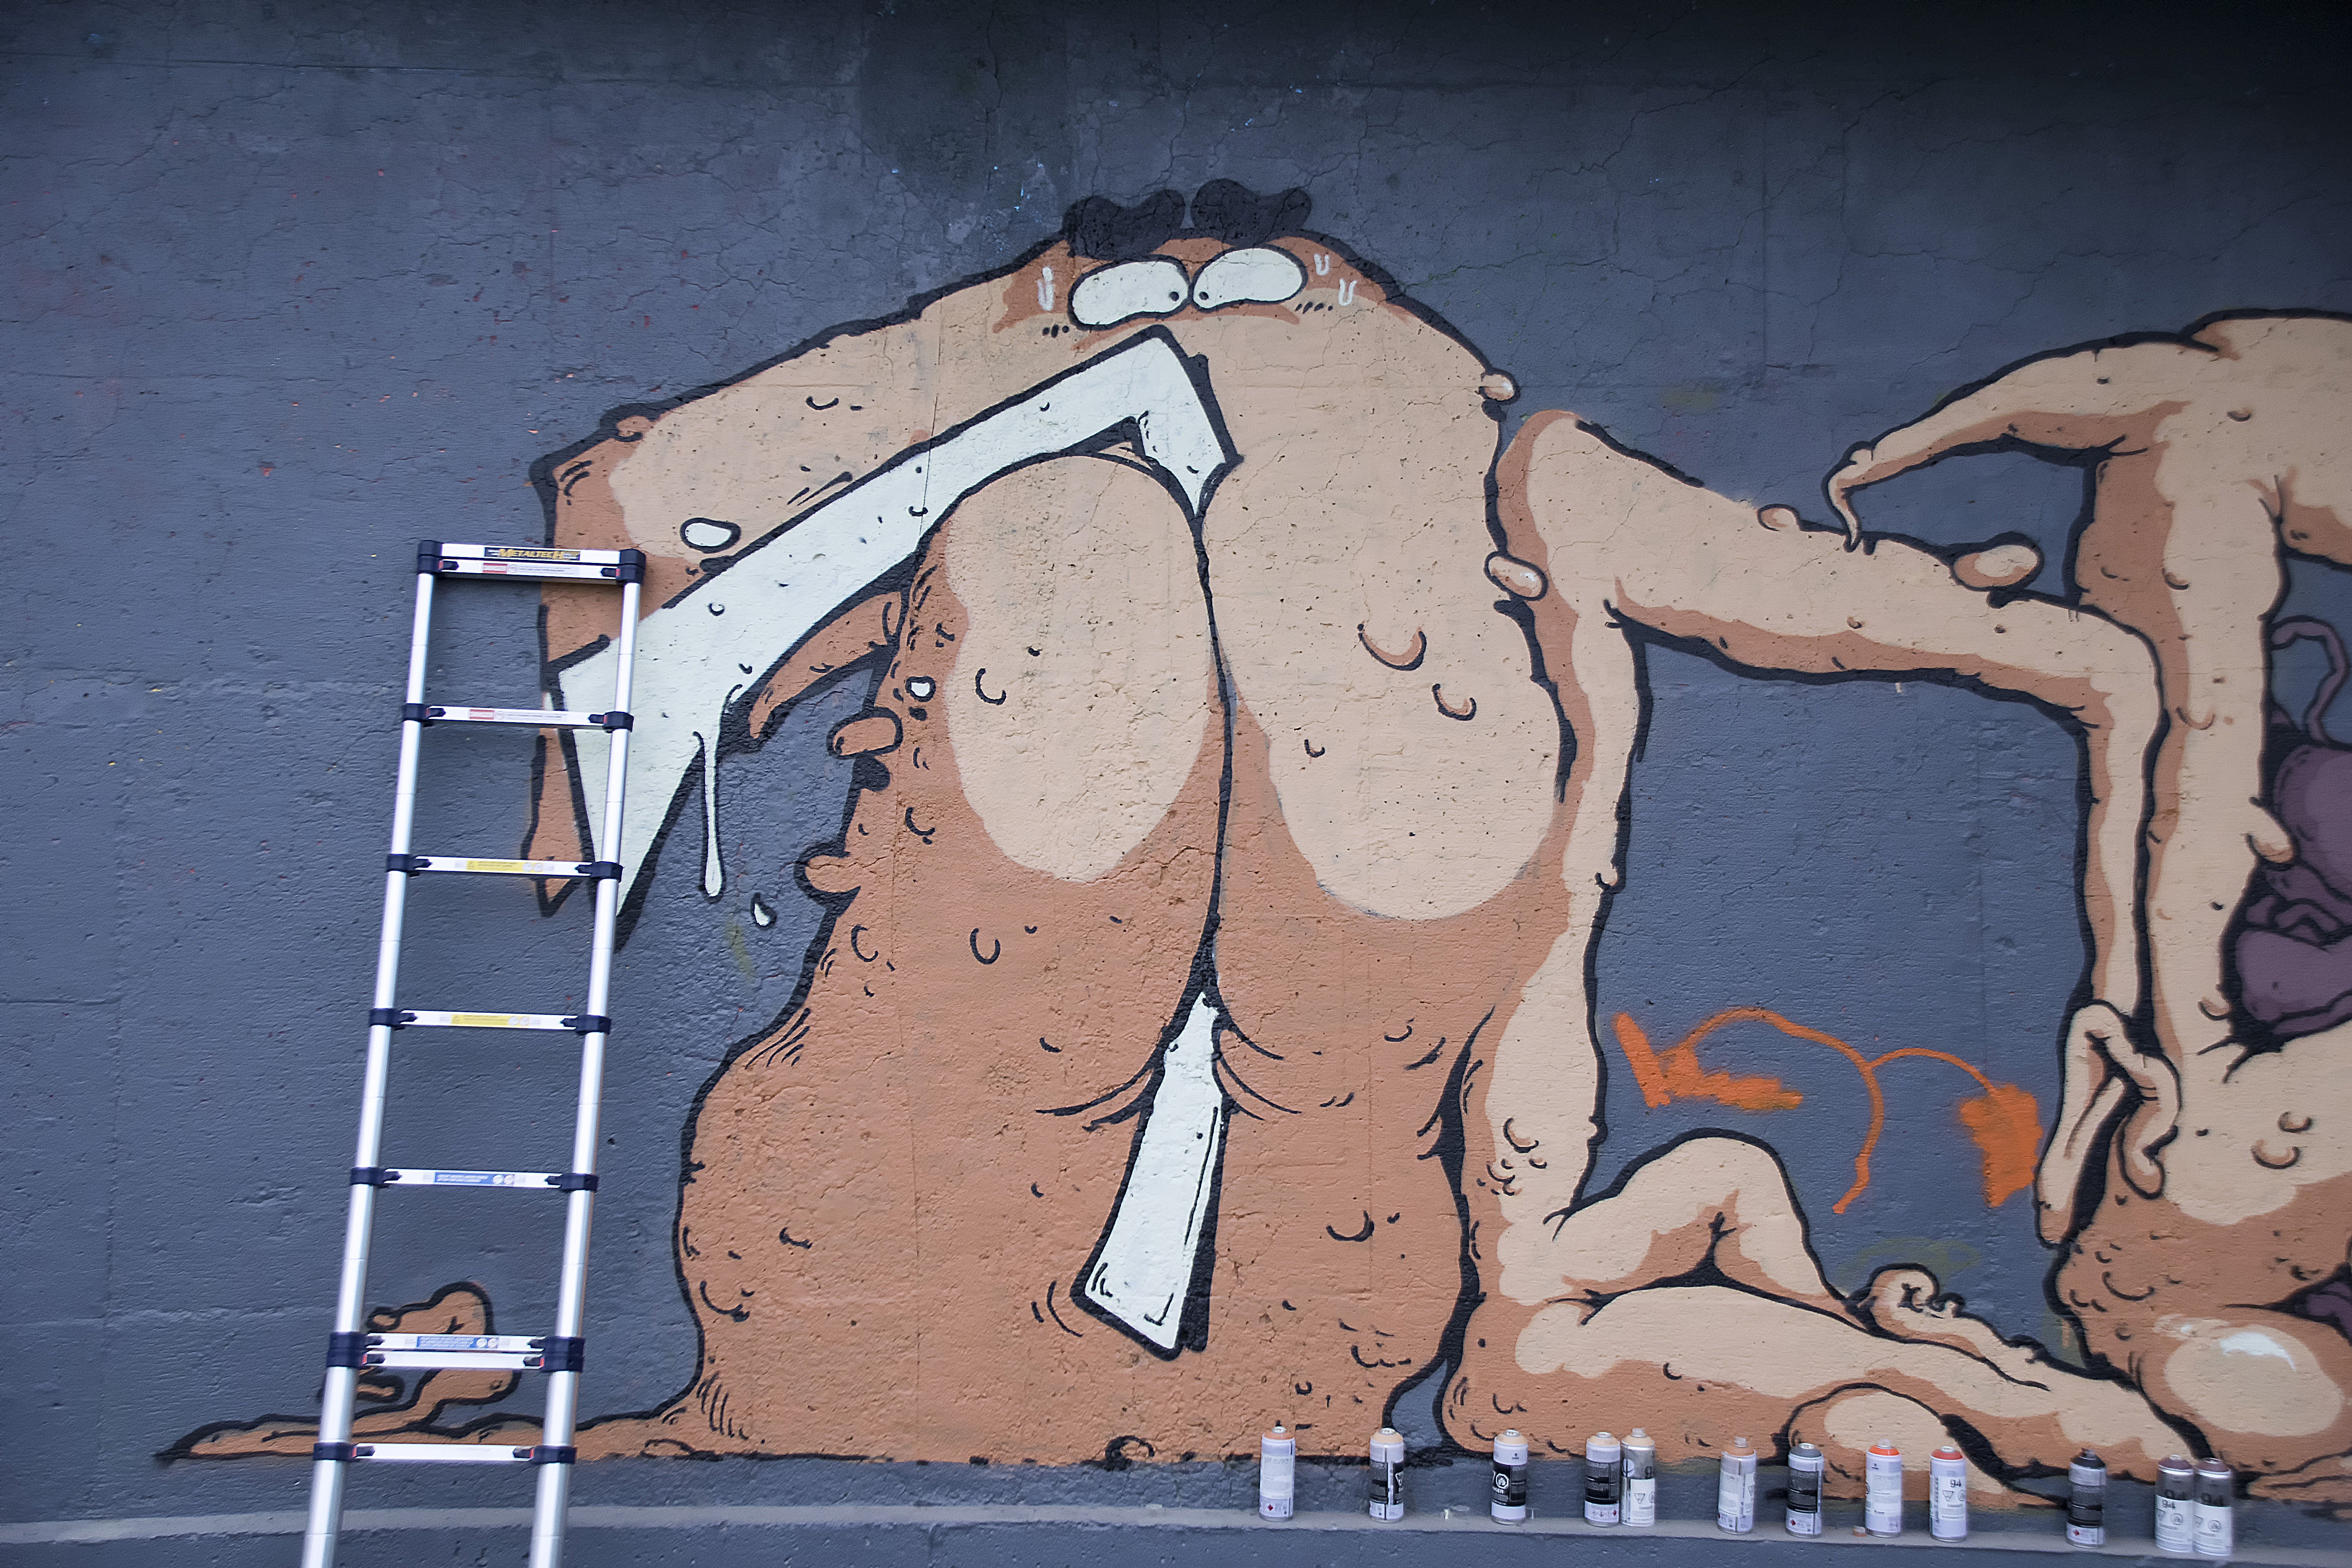
hand, urban, graffiti, muscle, art, illustration, canada, mural, quebec, comics, sherbrooke, urbain, amalgam, cartoon